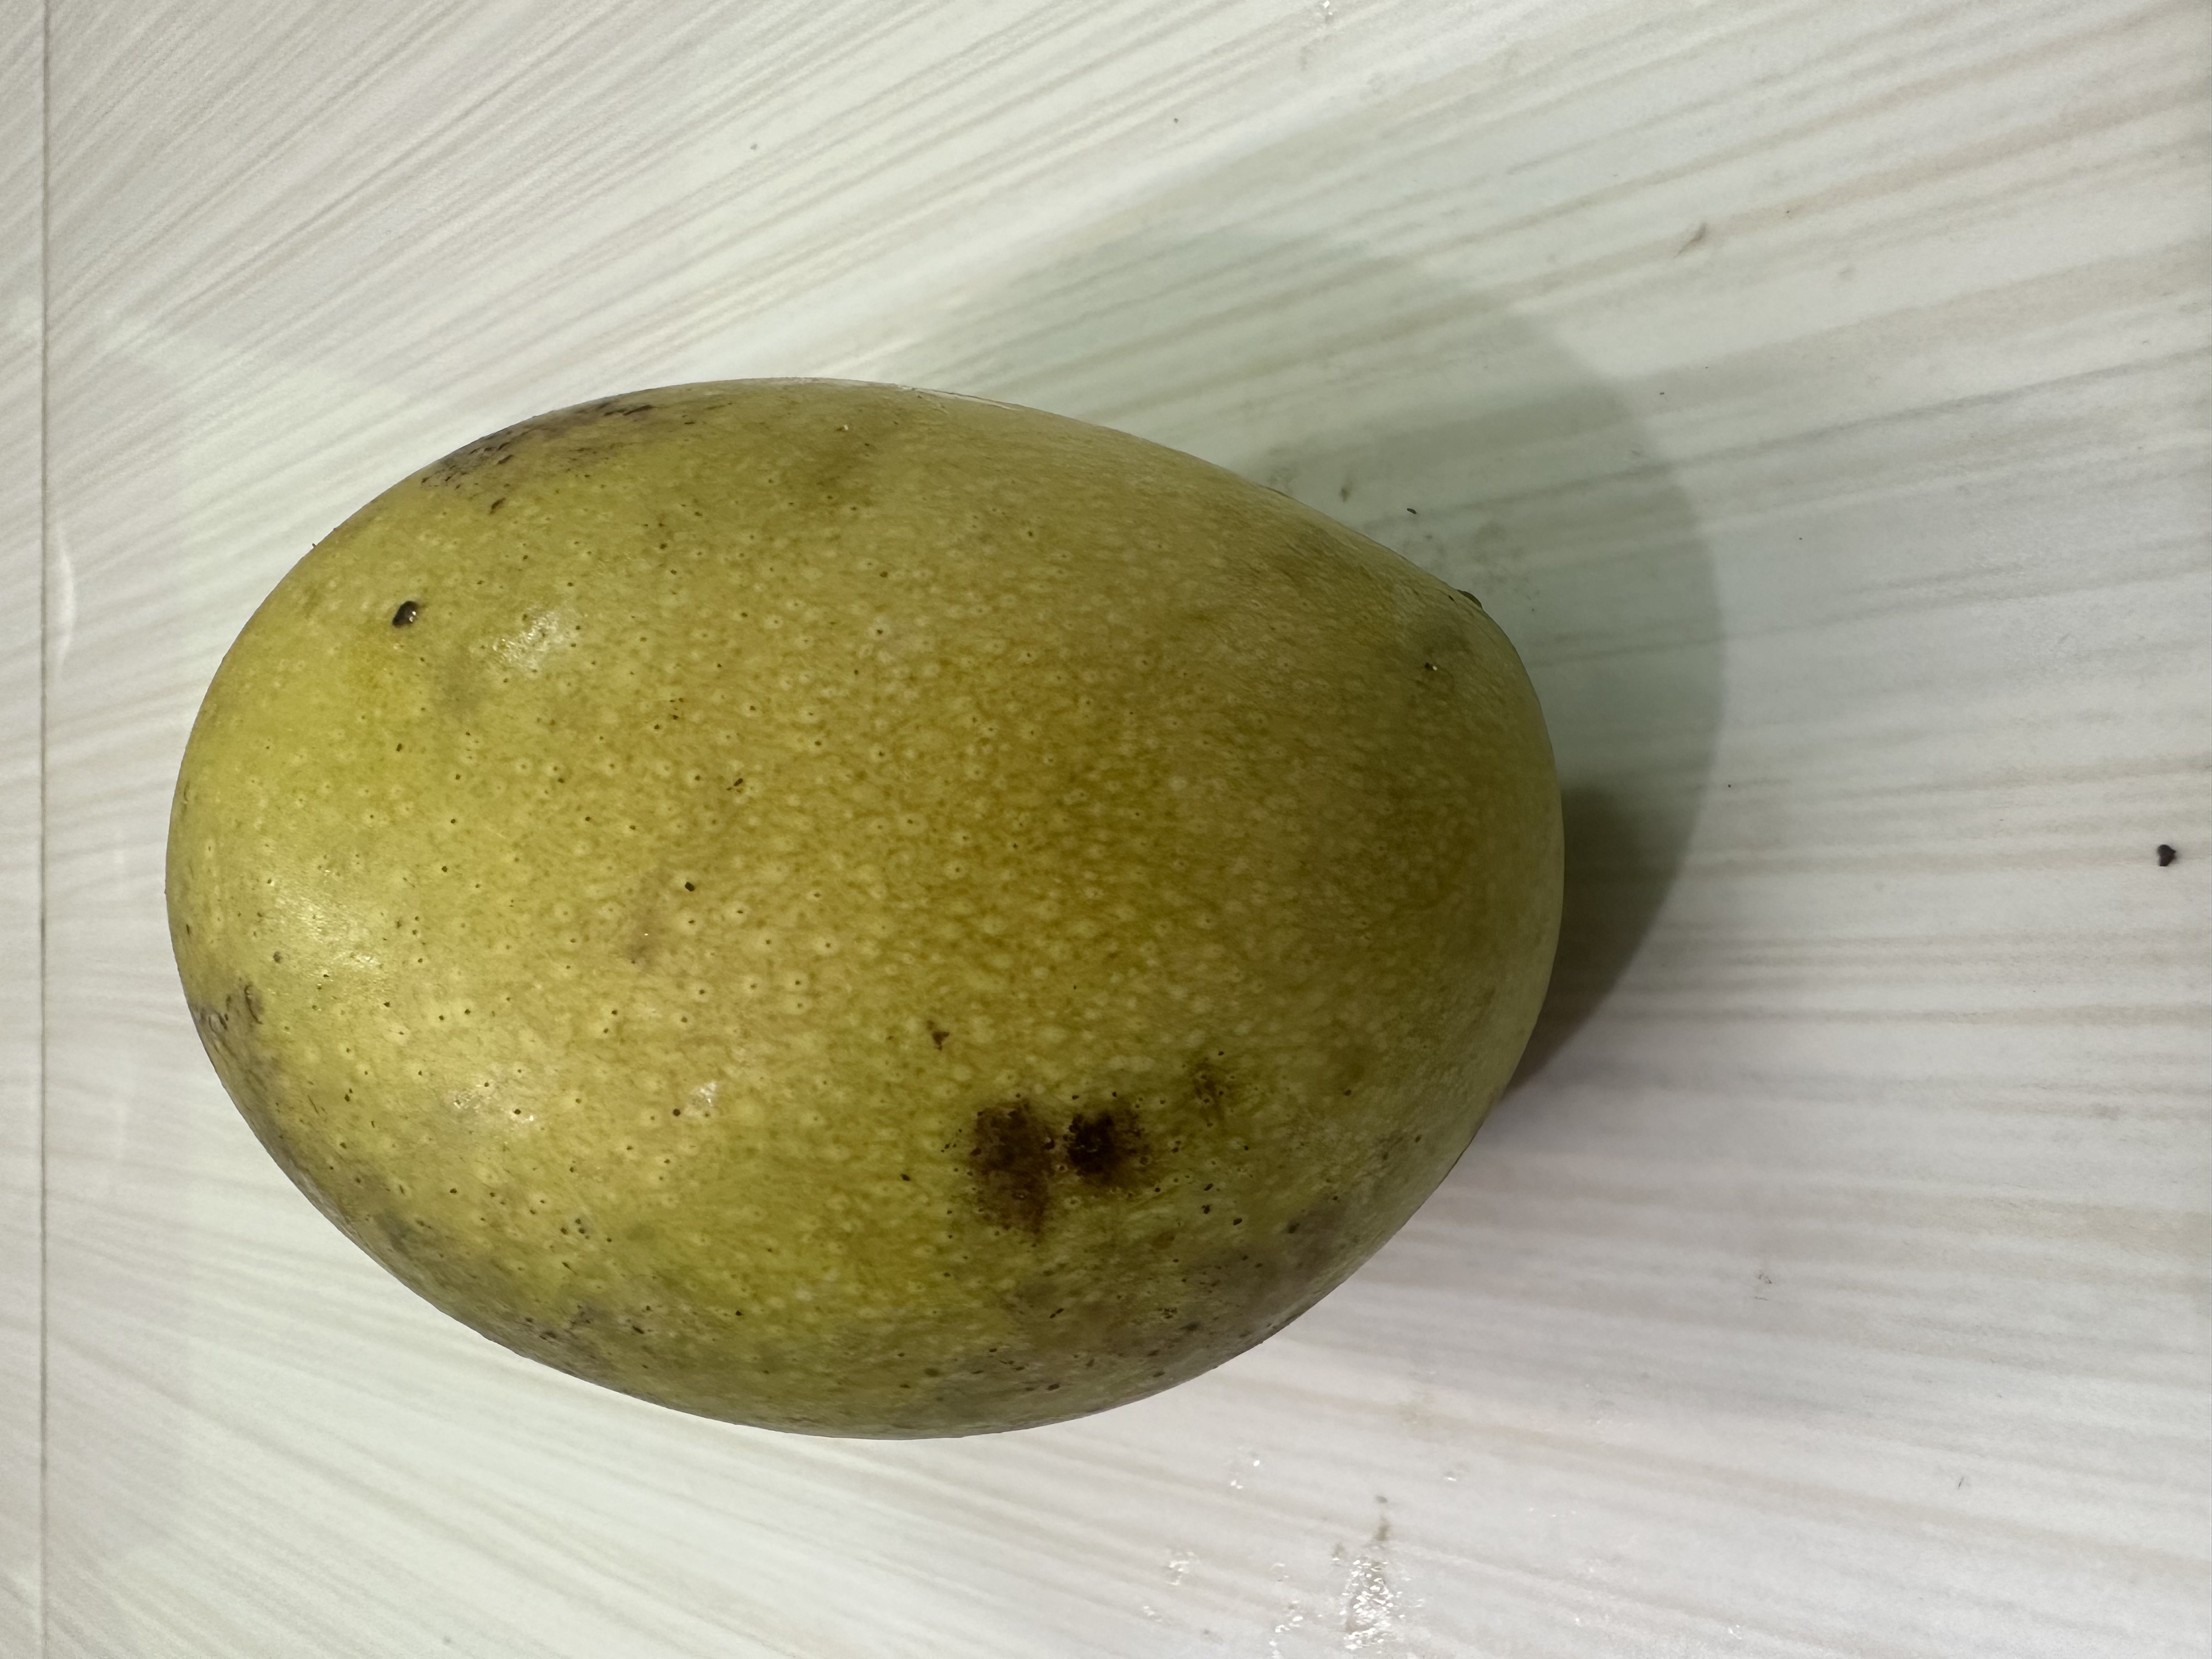
Mango variety: Kanchon Langra